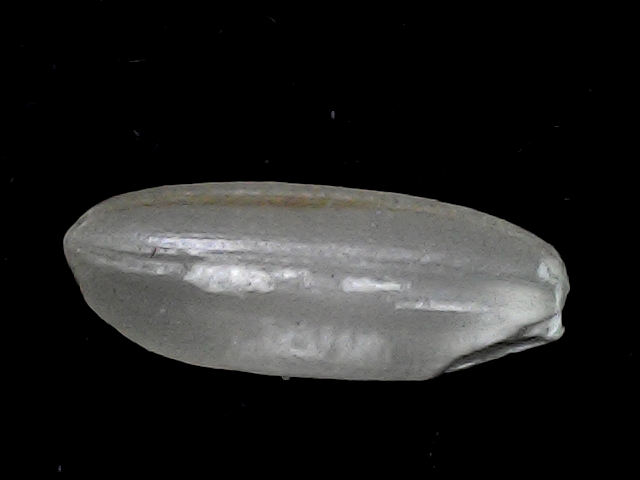
Rice variety: BD51